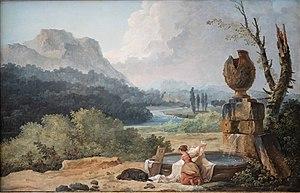
Lavandière avec son chien dans un paysage, peinture de Hubert Robert (1733-1808), vente Sothebys juin 2020, Coll. Priv.
Hubert Robert, né le 22 mai 1733 à Paris et mort le 15 avril 1808 dans la même ville, est un peintre français, dessinateur, graveur, professeur de dessin, créateur de jardins et conservateur au Muséum central des arts de la République.